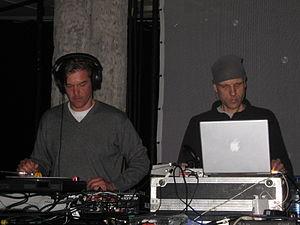
La dub techno est un sous genre de techno minimale, apparu dans les années 1990. Le groupe Basic Channel est largement considéré comme l'inventeur du genre.